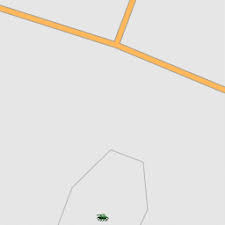
Label: 30N6E